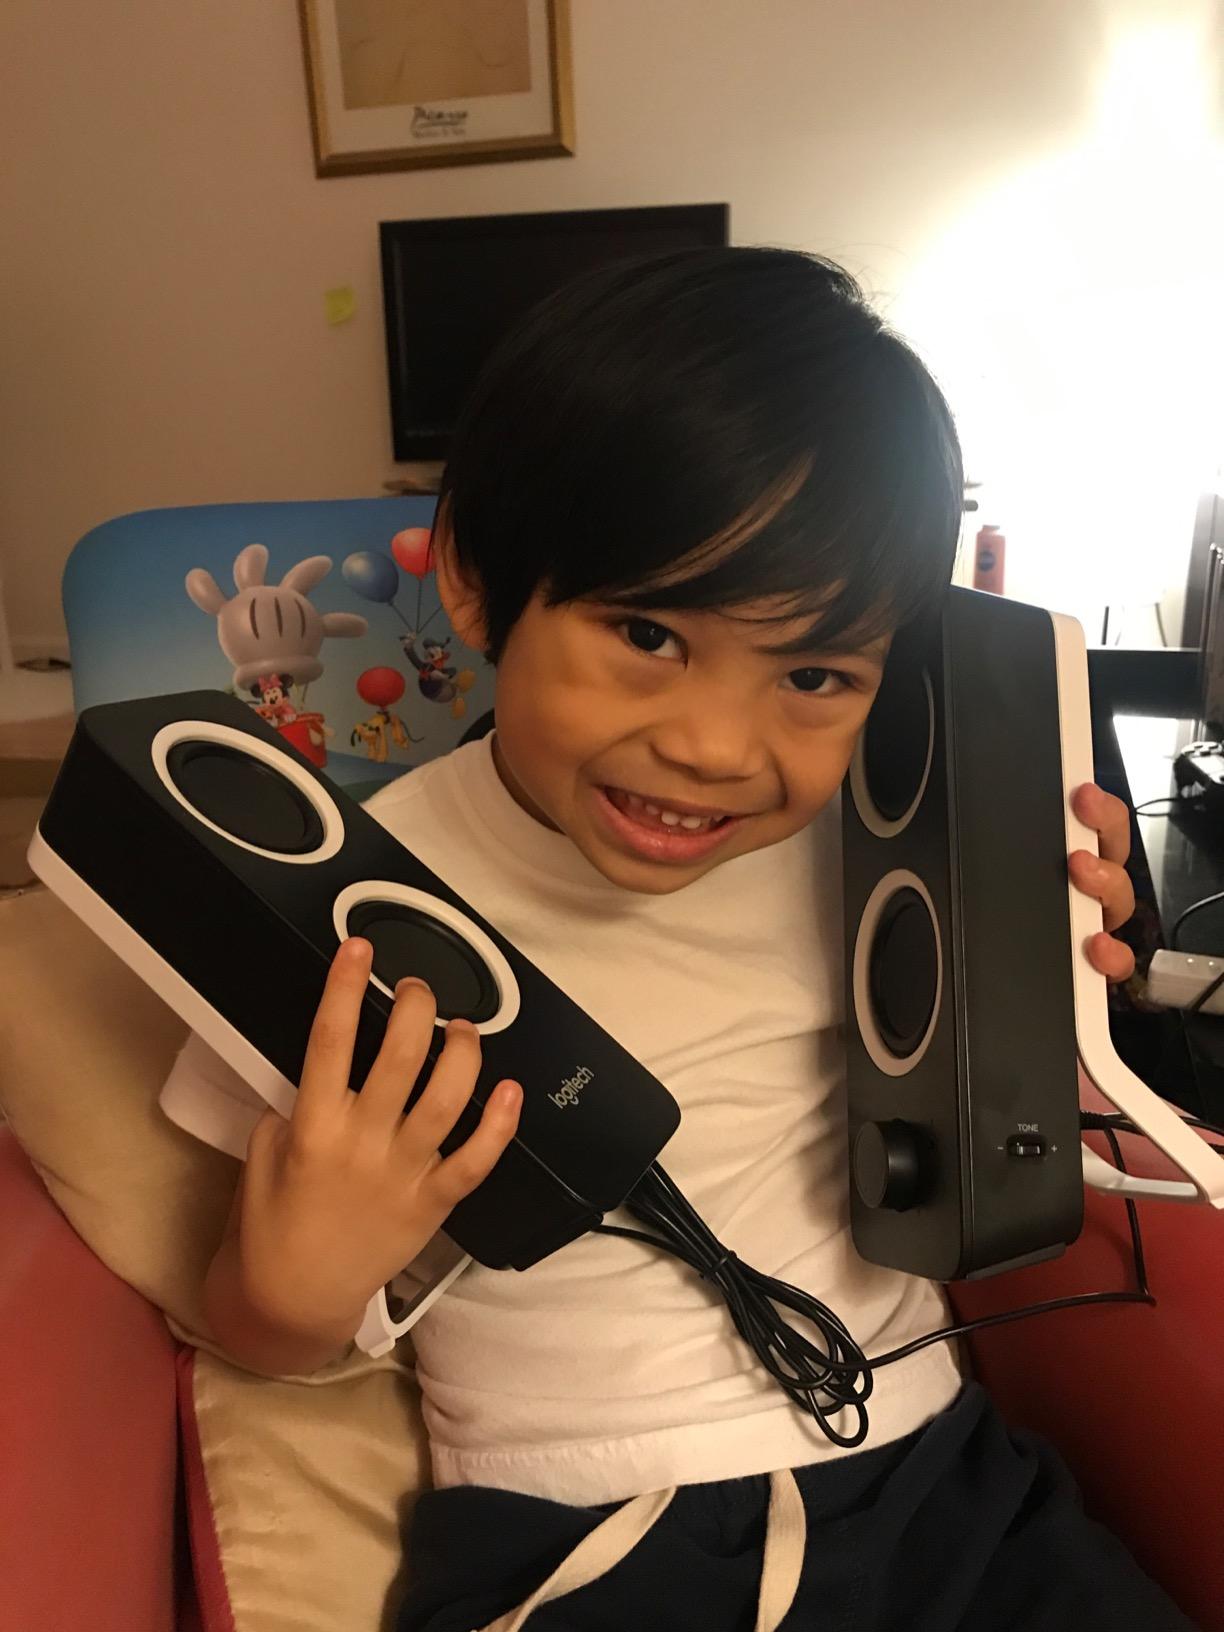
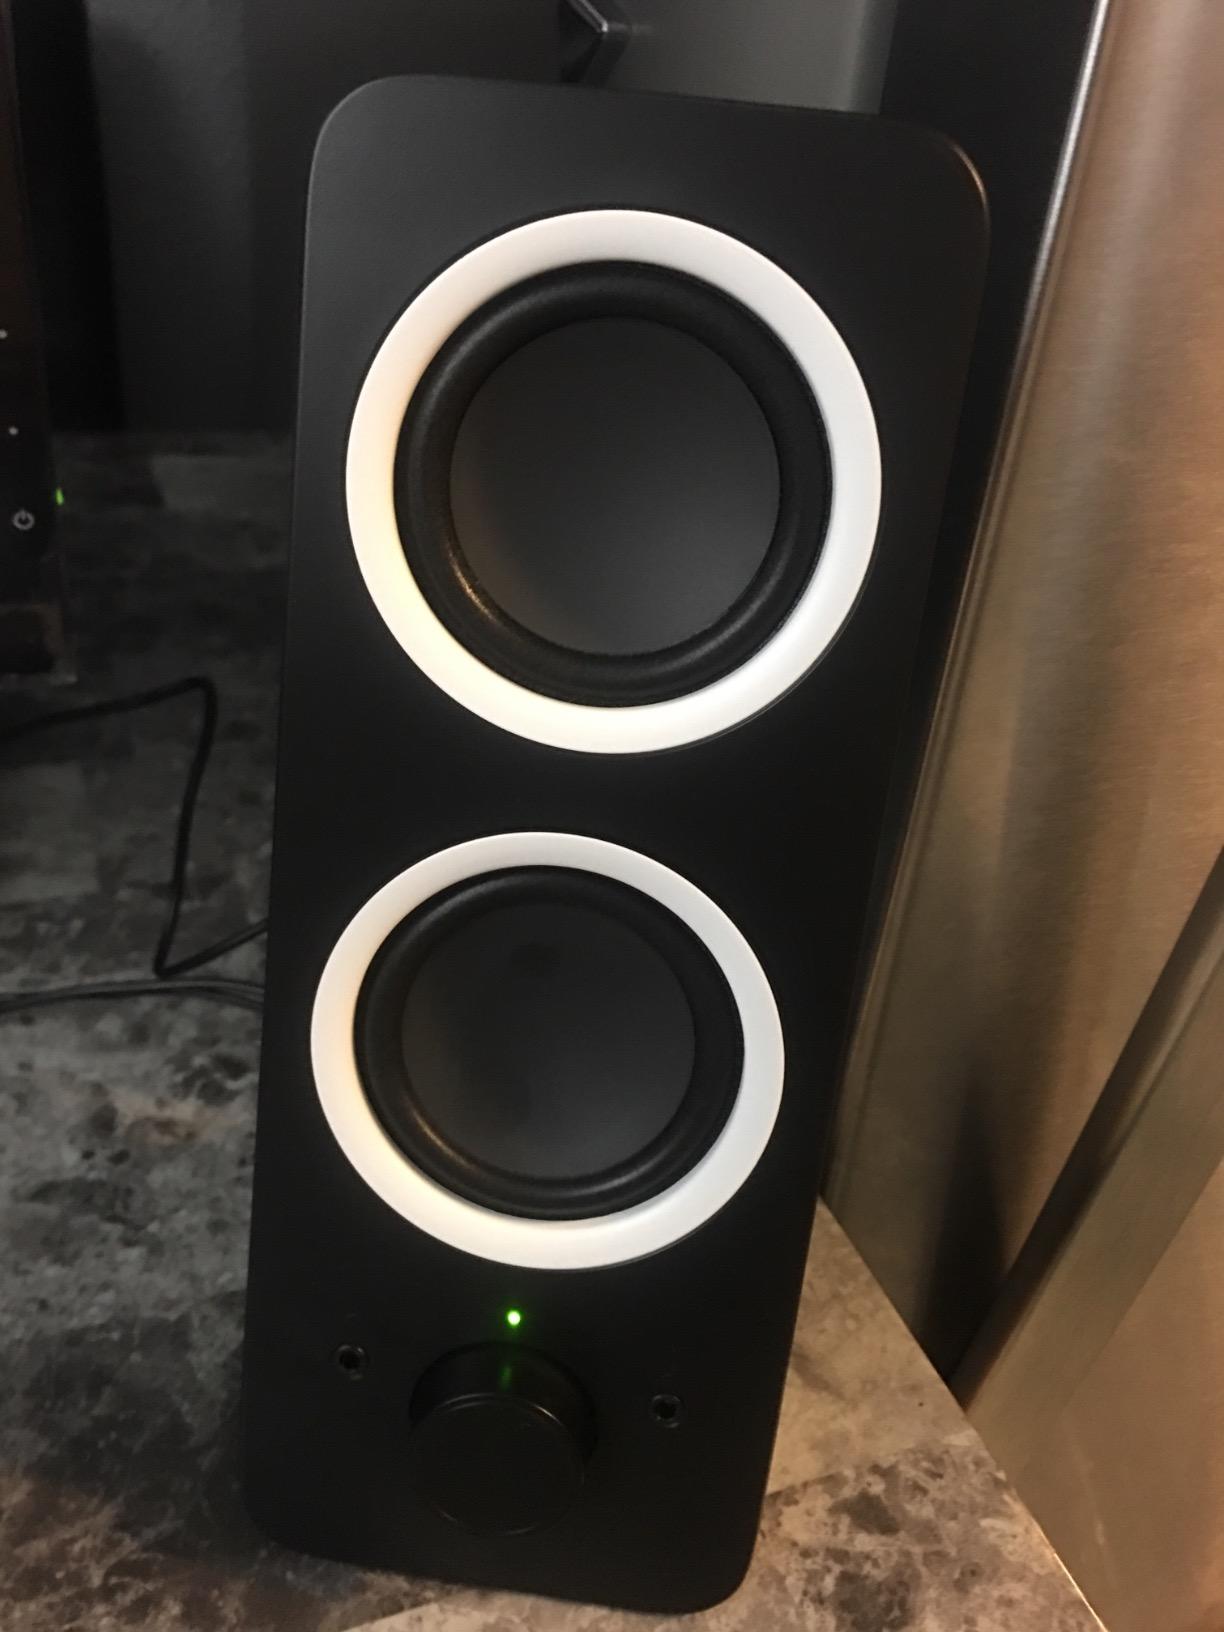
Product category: speaker
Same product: yes